Concord (District Heights, Maryland)

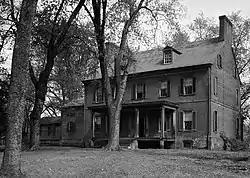
Concord, 1936 HABS Photo

Concord is a historic home located in District Heights, Prince George's County, Maryland. It is a 1790s -story Flemish bond brick house with a five-bay south facade, and a later two-part wing which stretches to the west. The home was built for Zachariah Berry, Sr. (1749-1845), a prosperous planter who had large landholdings in Maryland, the District of Columbia, and Kentucky. A great deal of the home's features are Greek Revival-influenced, dating from an 1860s renovation. A family cemetery and a number of 20th century outbuildings are located on the property.